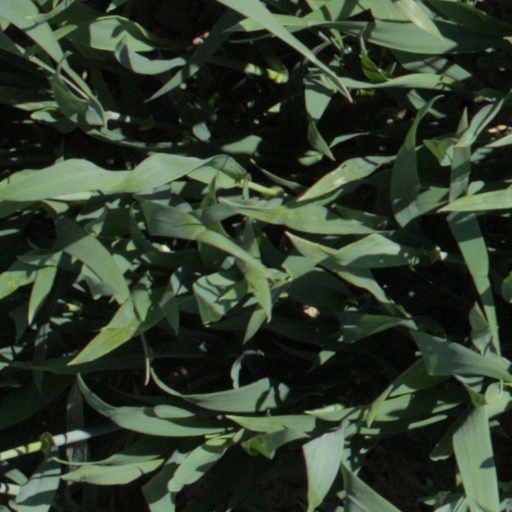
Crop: wheat